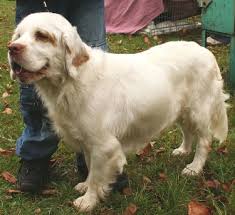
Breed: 235-n000097-clumber